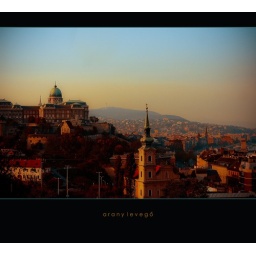
just feel the air over Buda castle with golden color... the city is Budapest, capital of Hungary...